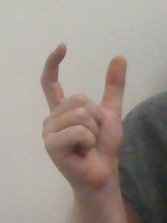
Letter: nun